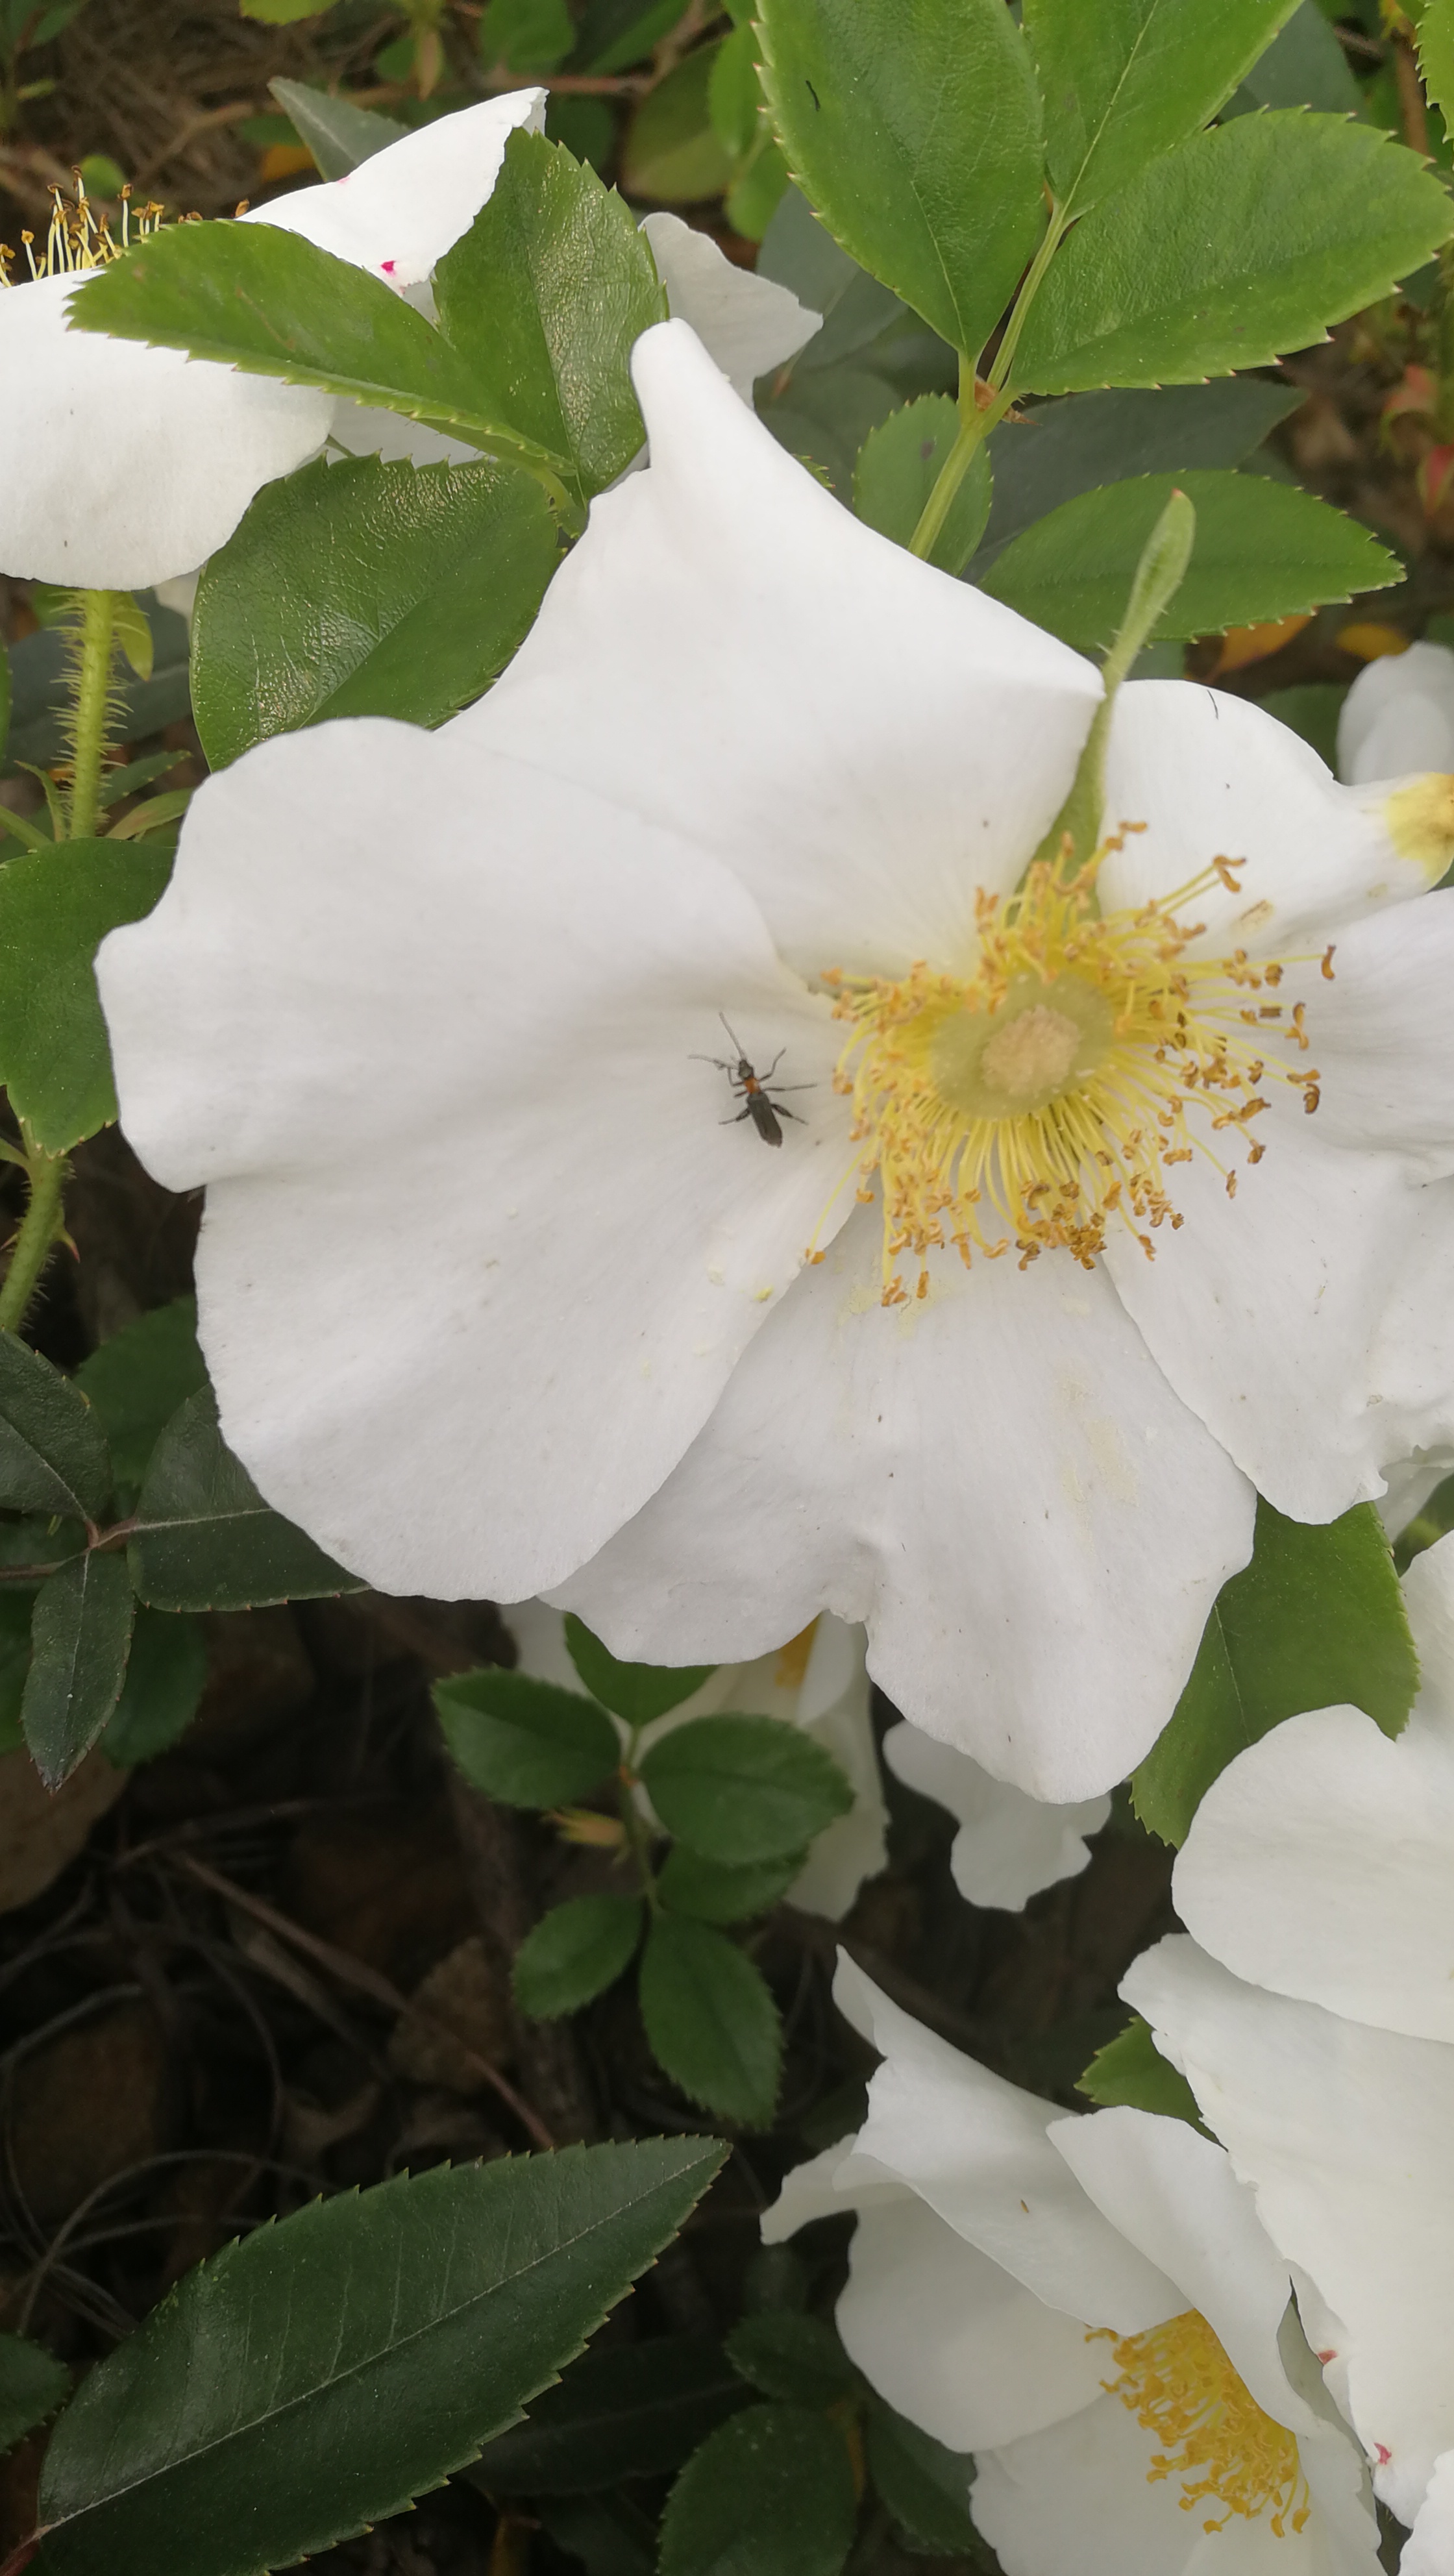
flower, white, plant, petal, rose family, flowering plant, rose order, rose, subshrub, herbaceous plant, shrub, blossom